1873 Bank of England forgeries

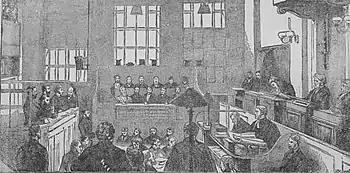

The forgeries were discovered on 28 February 1873, when the bank contacted the alleged issuer of a banknote for the date of issue that had been omitted from the transactions the forgers had made that day. Noyes was arrested the next day, while making another deposit at the Continental Bank. The remaining conspirators had fled England; MacDonnell was arrested in New York, Austin Bidwell was apprehended in Havana, Cuba, and George Bidwell was arrested in Edinburgh, Scotland. All four men were convicted and sentenced to life imprisonment, although George Bidwell was later released in 1887 due to poor health, and Austin Bidwell was released in 1892. MacDonnell and Noyes were released a few months later and resumed their criminal careers in the United States. George and Austin Bidwell both wrote and self-published memoirs. The Bidwell brothers died within weeks of each other while promoting Austin's book in Butte, Montana, in March 1899.